The Village (Hartford, Connecticut)

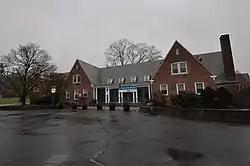

The Village is a social service agency providing community services and resources for at-risk families and children in Hartford, Connecticut. With an organizational history dating to the early 19th century, it is one of the oldest such institutions in the state. Its architecturally distinguished campus, located 1680 Albany Avenue, is listed on the National Register of Historic Places.